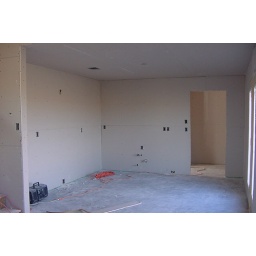
Sheet rock in the kitchen